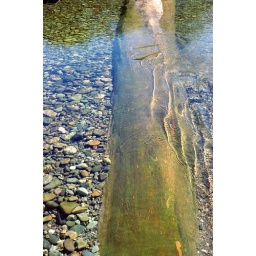
a tree in a river